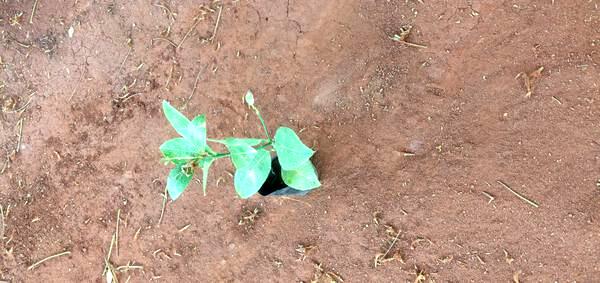
Plant: Lemon